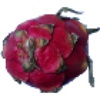
Label: red_pitahaya